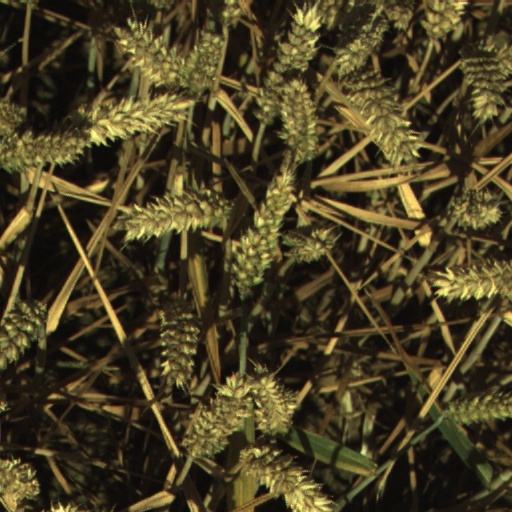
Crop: wheat